WTC Cortlandt station

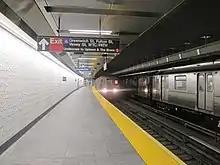
Two R62A 1 trains at the station, as seen from the southbound platform

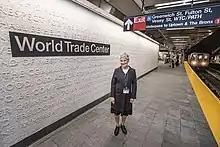
View of the artwork CHORUS

The MTA gained control of the Cortlandt Street station's reconstruction project in 2015. However, in January 2017, an independent engineer for the MTA said that the station's reopening could potentially be pushed back due to disagreements with station contractor Judlau Contracting. At that time, the MTA had spent $800,000 per month on the project, but it would need to spend four times as much money in order to meet the projected August 2018 deadline. The PANYNJ agreed to grant the MTA "full access" to the Cortlandt Street station in June 2017 once the temporary World Trade Center PATH entrance was demolished and the station's foundation was poured. The renovation included new Americans with Disabilities Act-compliant entrances with elevators, track-intrusion systems, fire alarms, Help Points, CCTV cameras, countdown clocks and air conditioning. A $1 million text-based marble mural by Ann Hamilton was installed in the station.